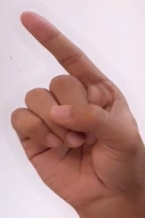
ASL sign: Z